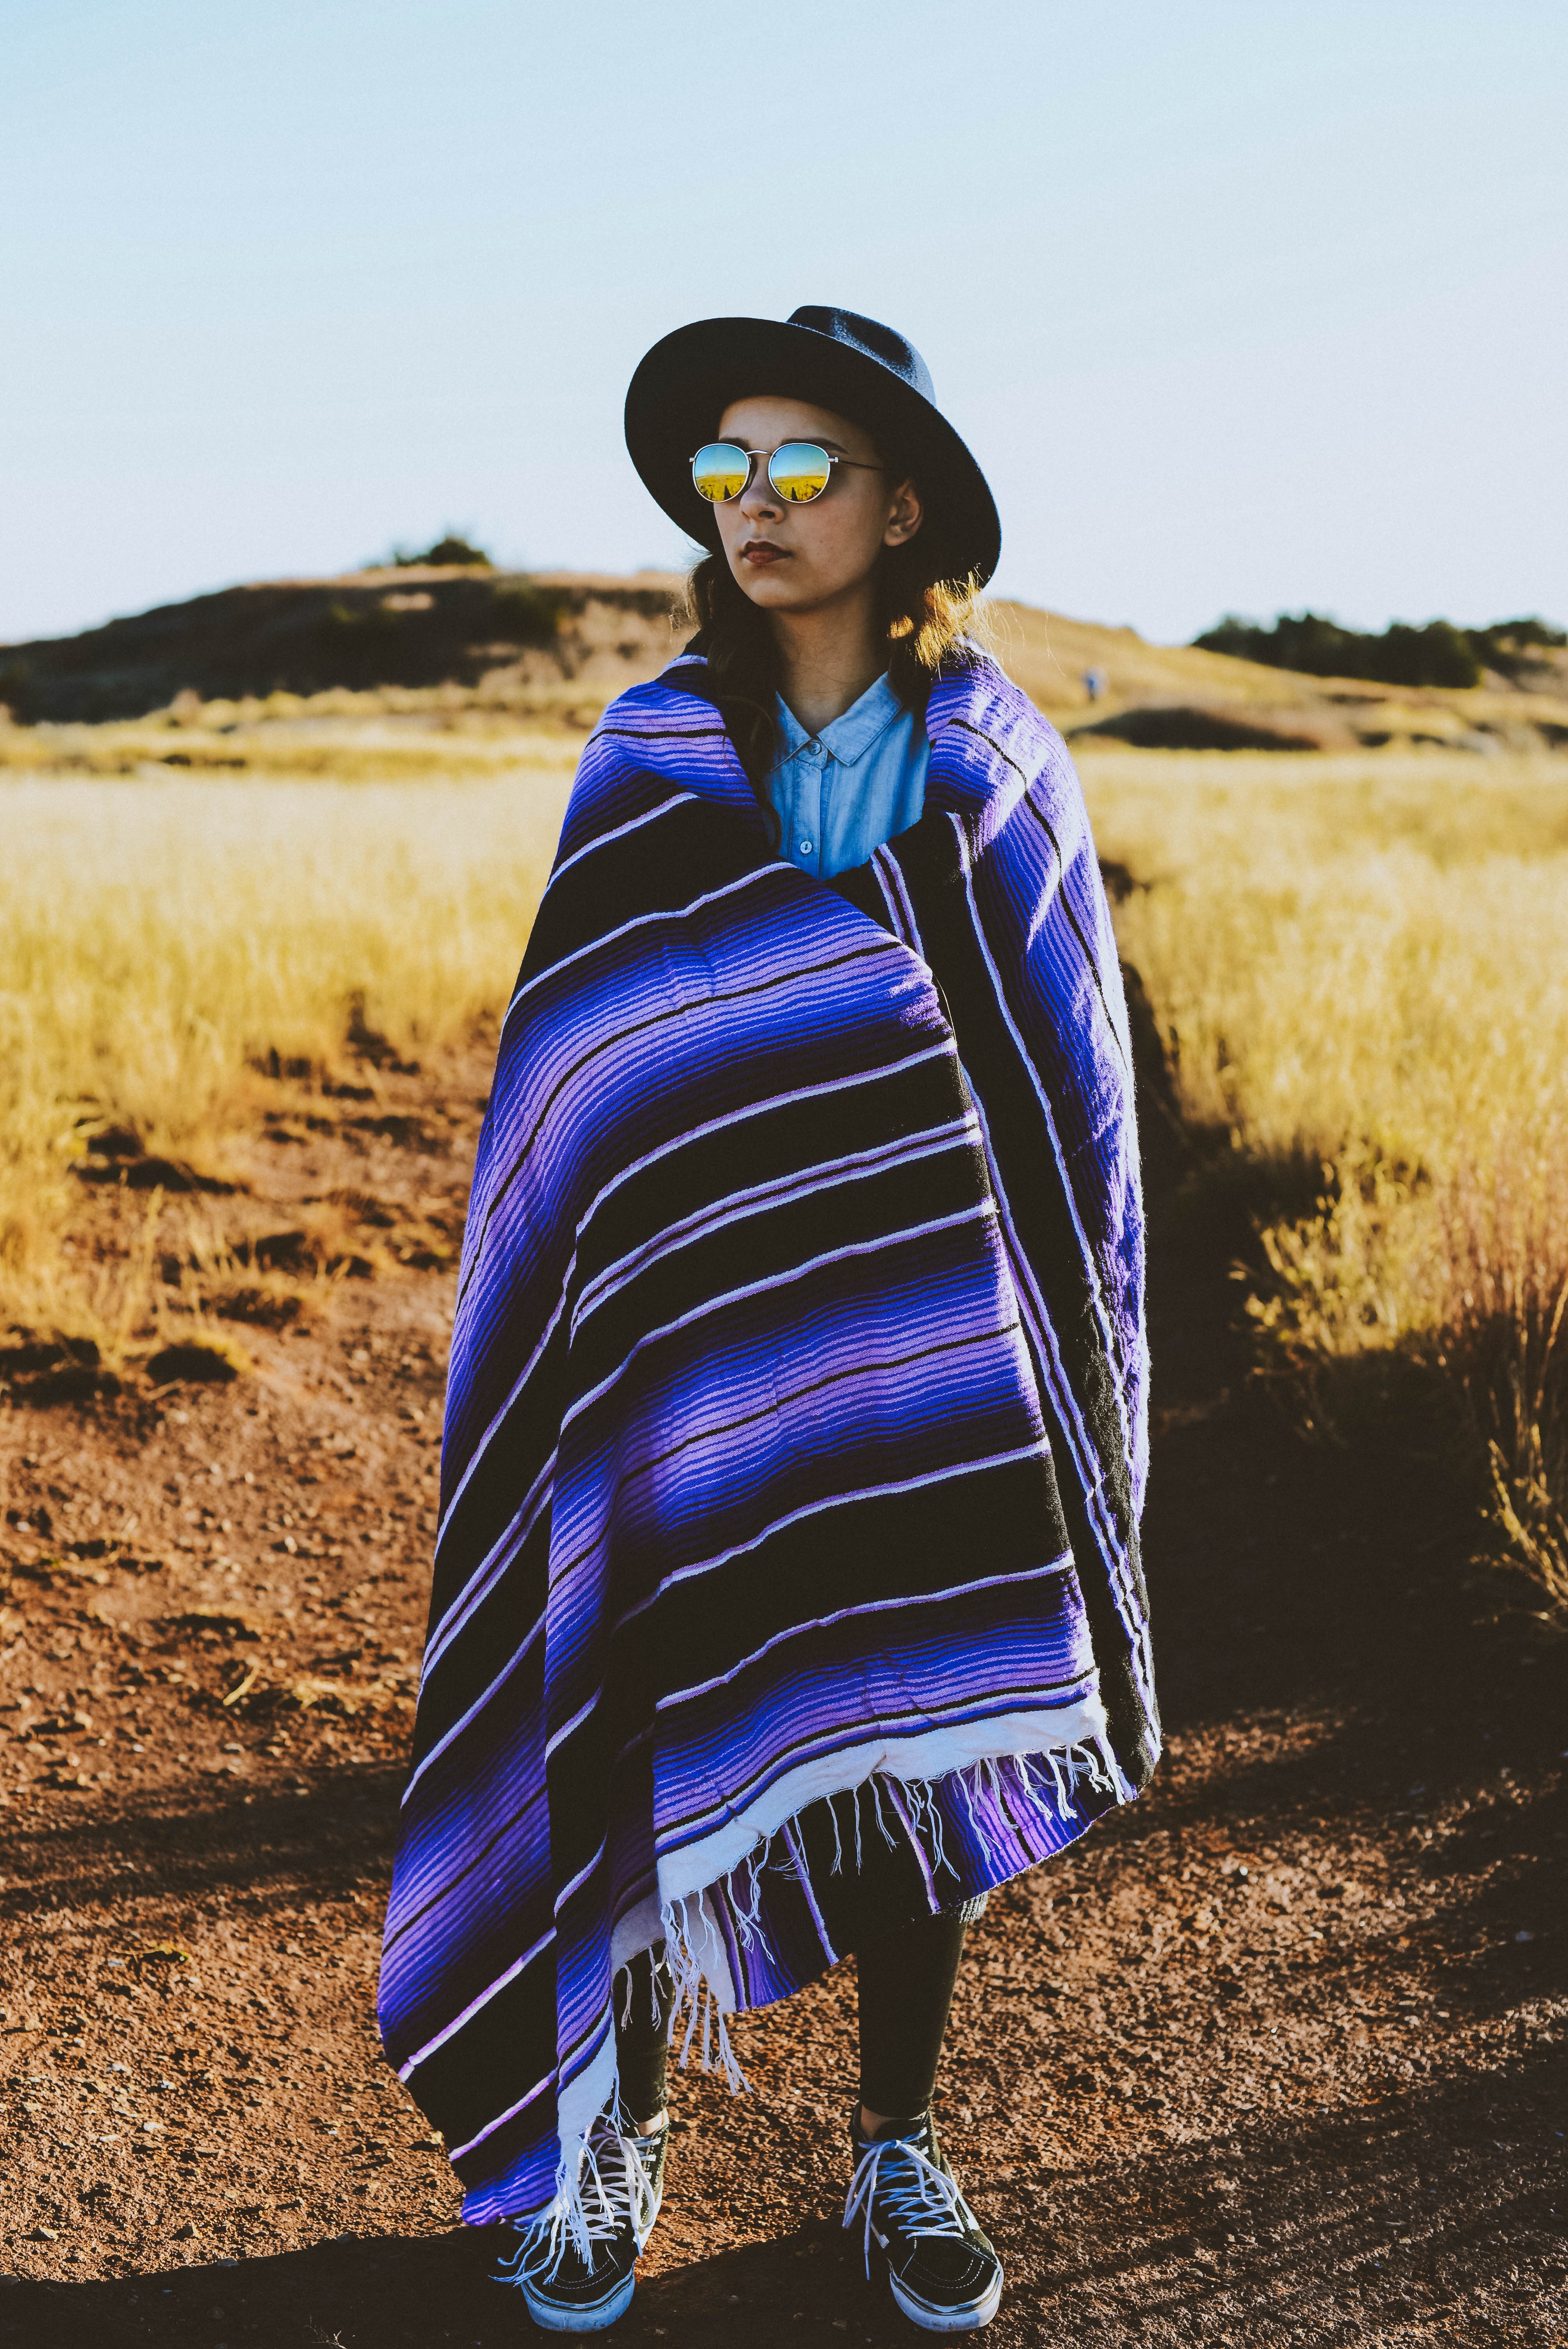
spring, fashion, blue, clothing, outerwear, photo shoot